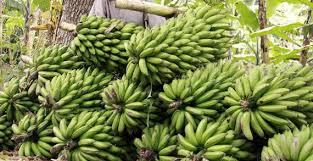
Hapo kuna maganda za ndizi ambao unafika kama kumi na kitu, maganda hizi huwa sasa ni huwa rangi yao inakaa rangi la kijani, huwa sasa imekatwa na inapelekwa soko na imekatwa leo kwa shamba.